Panavia Tornado

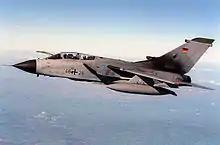
German Air Force Tornado ECR "46+26", queuing to be refuelled by a USAF KC-135 Stratotanker in September 1997

The Tornado incorporates a combined navigation/attack Doppler radar that simultaneously scans for targets and conducts fully automated terrain-following for low-level flight operations. Being able to conduct all-weather hands-off low-level flight was considered one of the core advantages of the Tornado. The Tornado ADV had a different radar system to other variants, designated AI.24 Foxhunter, as it is designed for air defence operations. It was capable of tracking up to 20 targets at ranges of up to . The Tornado was one of the earliest aircraft to be fitted with a digital data bus for data transmission. A Link 16 JTIDS integration on the F3 variant enabled the exchange of radar and other sensory information with nearby friendly aircraft.